Whinlatter Pass

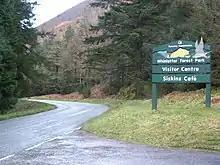
The summit of the Whinlatter Pass and the entrance to the Whinlatter Forest Park.

The Whinlatter Pass is a mountain pass in the Lake District in Cumbria, England. It is located on the B5292 road linking Braithwaite, to the west of Keswick, with High Lorton to the south of Cockermouth.